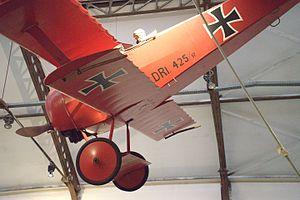
Le Fokker Dr.I est un avion de chasse de la Première Guerre mondiale construit par Anthony Fokker et utilisé par l'Allemagne en 1917 et 1918. Le plus connu fut celui du Baron Rouge, Manfred von Richthofen.